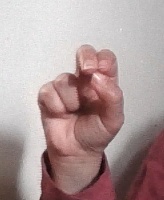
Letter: gaaf